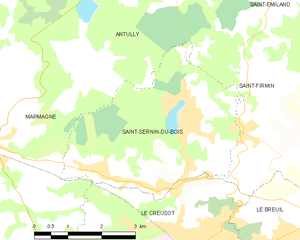
Carte des communes françaises